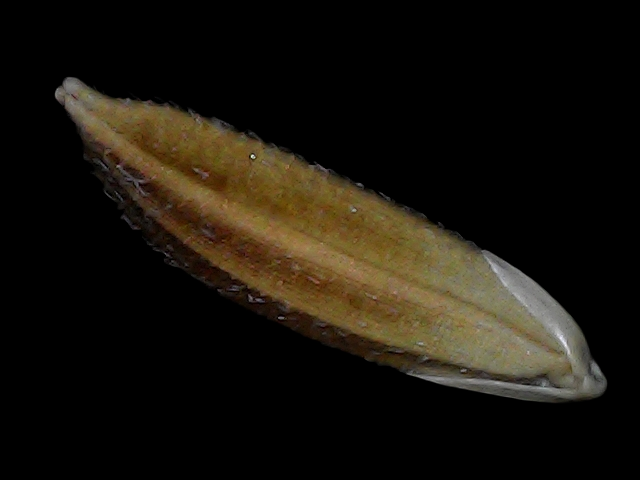
Rice variety: Bd56